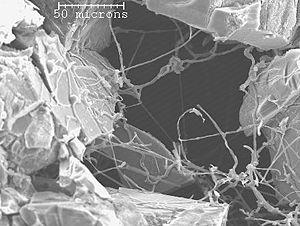
La biométéorisation est dans le domaine de la géomorphologie l'une des formes de météorisation. Le mot biométéorisation désigne l'ensemble des processus subaériens de dégradation des roches commandés par des organismes vivants dont ils tirent leur alimentation. Ces processus sont ubiquistes. Ils sont biomécaniques et/ou biochimiques.